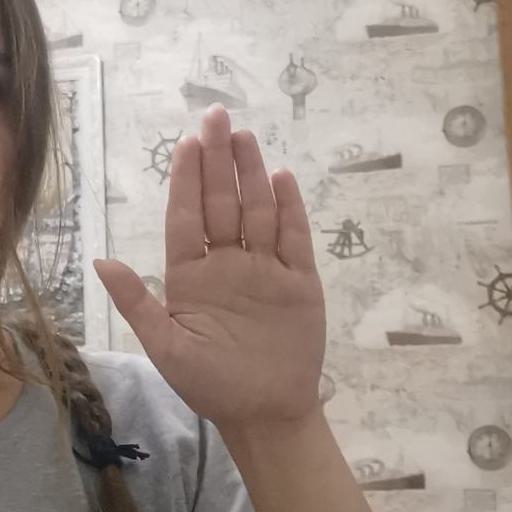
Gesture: stop